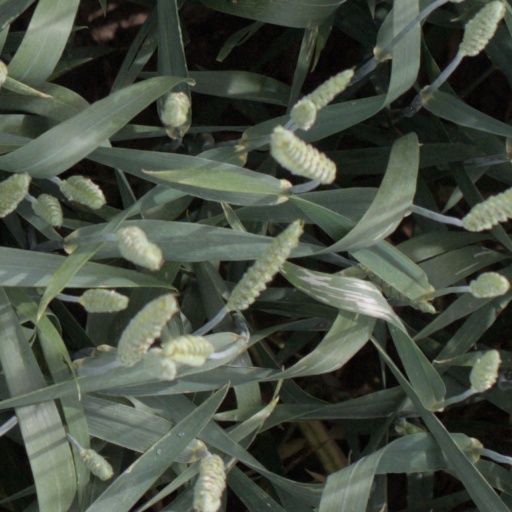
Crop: wheat